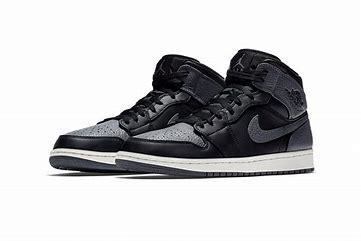
Brand: Jordan
Model: Air 1 Mid Retro Basketball